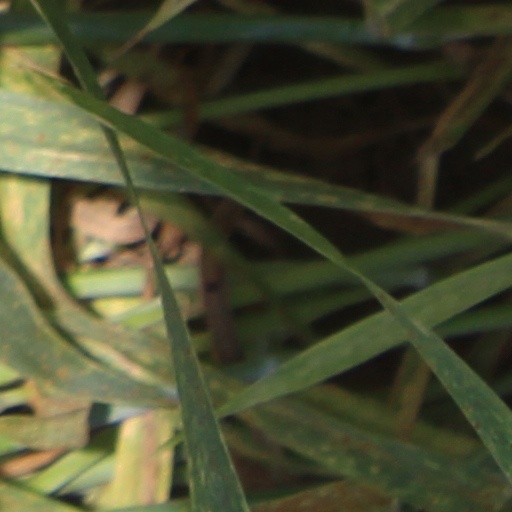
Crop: wheat